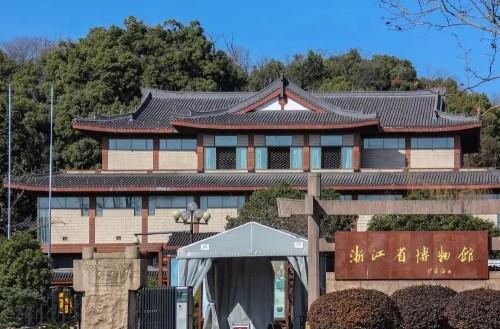
地标名称：浙江省博物馆(孤山馆区)
所在城市：杭州市·西湖区